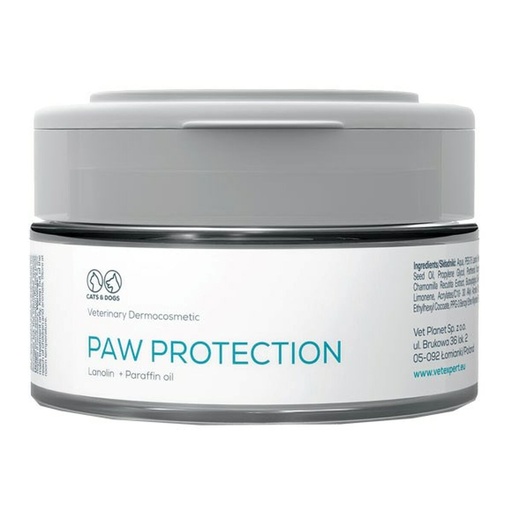
Trousse de premiers secours VETEXPERT
Si vous êtes à la recherche de nouvelles tendances sur le marché, nous vous présentons Trousse de premiers secours VETEXPERT ! Type: Onguent Animal de compagnie: Chat Chien Couleur: Blanc
Brand: VETEXPERT
Category: Animals & Pet Supplies > Pet Supplies > Pet Medicine > Pain Relievers